Dirch Passer

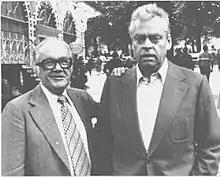
Dirch Passer (right) with composer Aage Stentoft

Numerous Danish actors see him as a role model. In day-to-day life he was quite shy in behaviour, somewhat the opposite of his theatrical appearances.